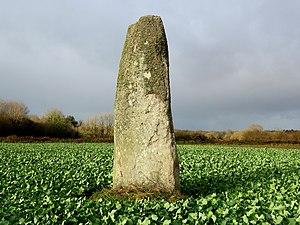
Un beau menhir en granite de près de 5 mètres de haut - Janvier 2018